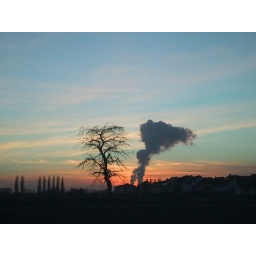
A tree in the evening against the backdrop of the plume of the nuclear power plant of Philippsburg, near Karlsruhe, Germany